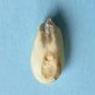
Maize quality: Bad